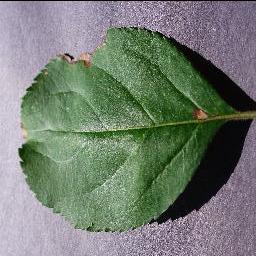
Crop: apple
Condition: black_rot